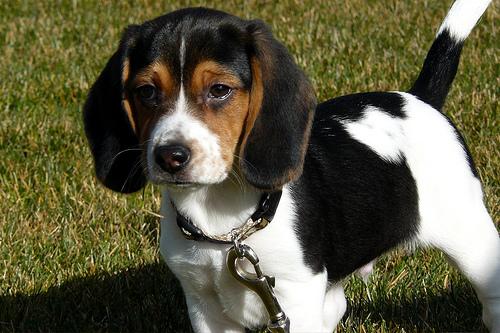
Breed: beagle